Dawson Bank Museum

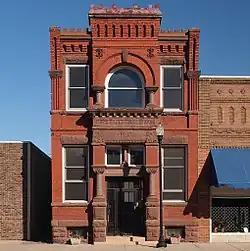

The Dawson Bank Museum is a museum operating inside of the former First National Bank Building in Dawson, Minnesota. The building is listed on the National Register of Historic Places.